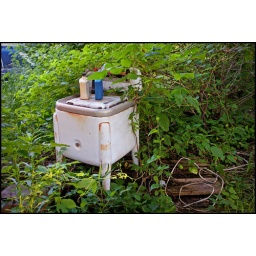
an oven in the backyard of an abandoned house in Neosho Falls, Kansas